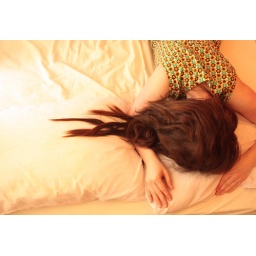
your hair upon the pillow like a sleepy golden storm